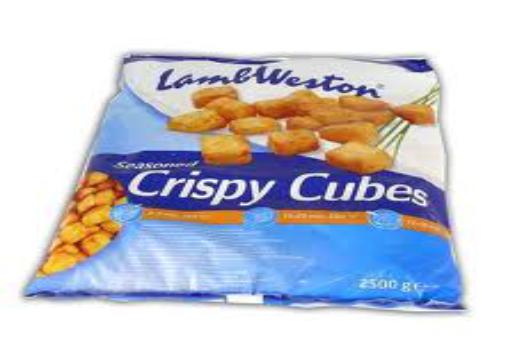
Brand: Lamb Weston
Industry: Food